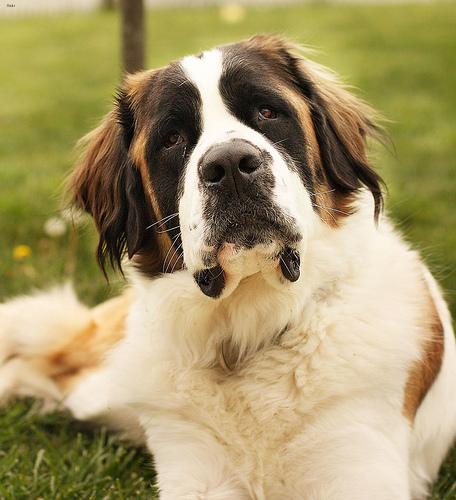
Breed: saint bernard